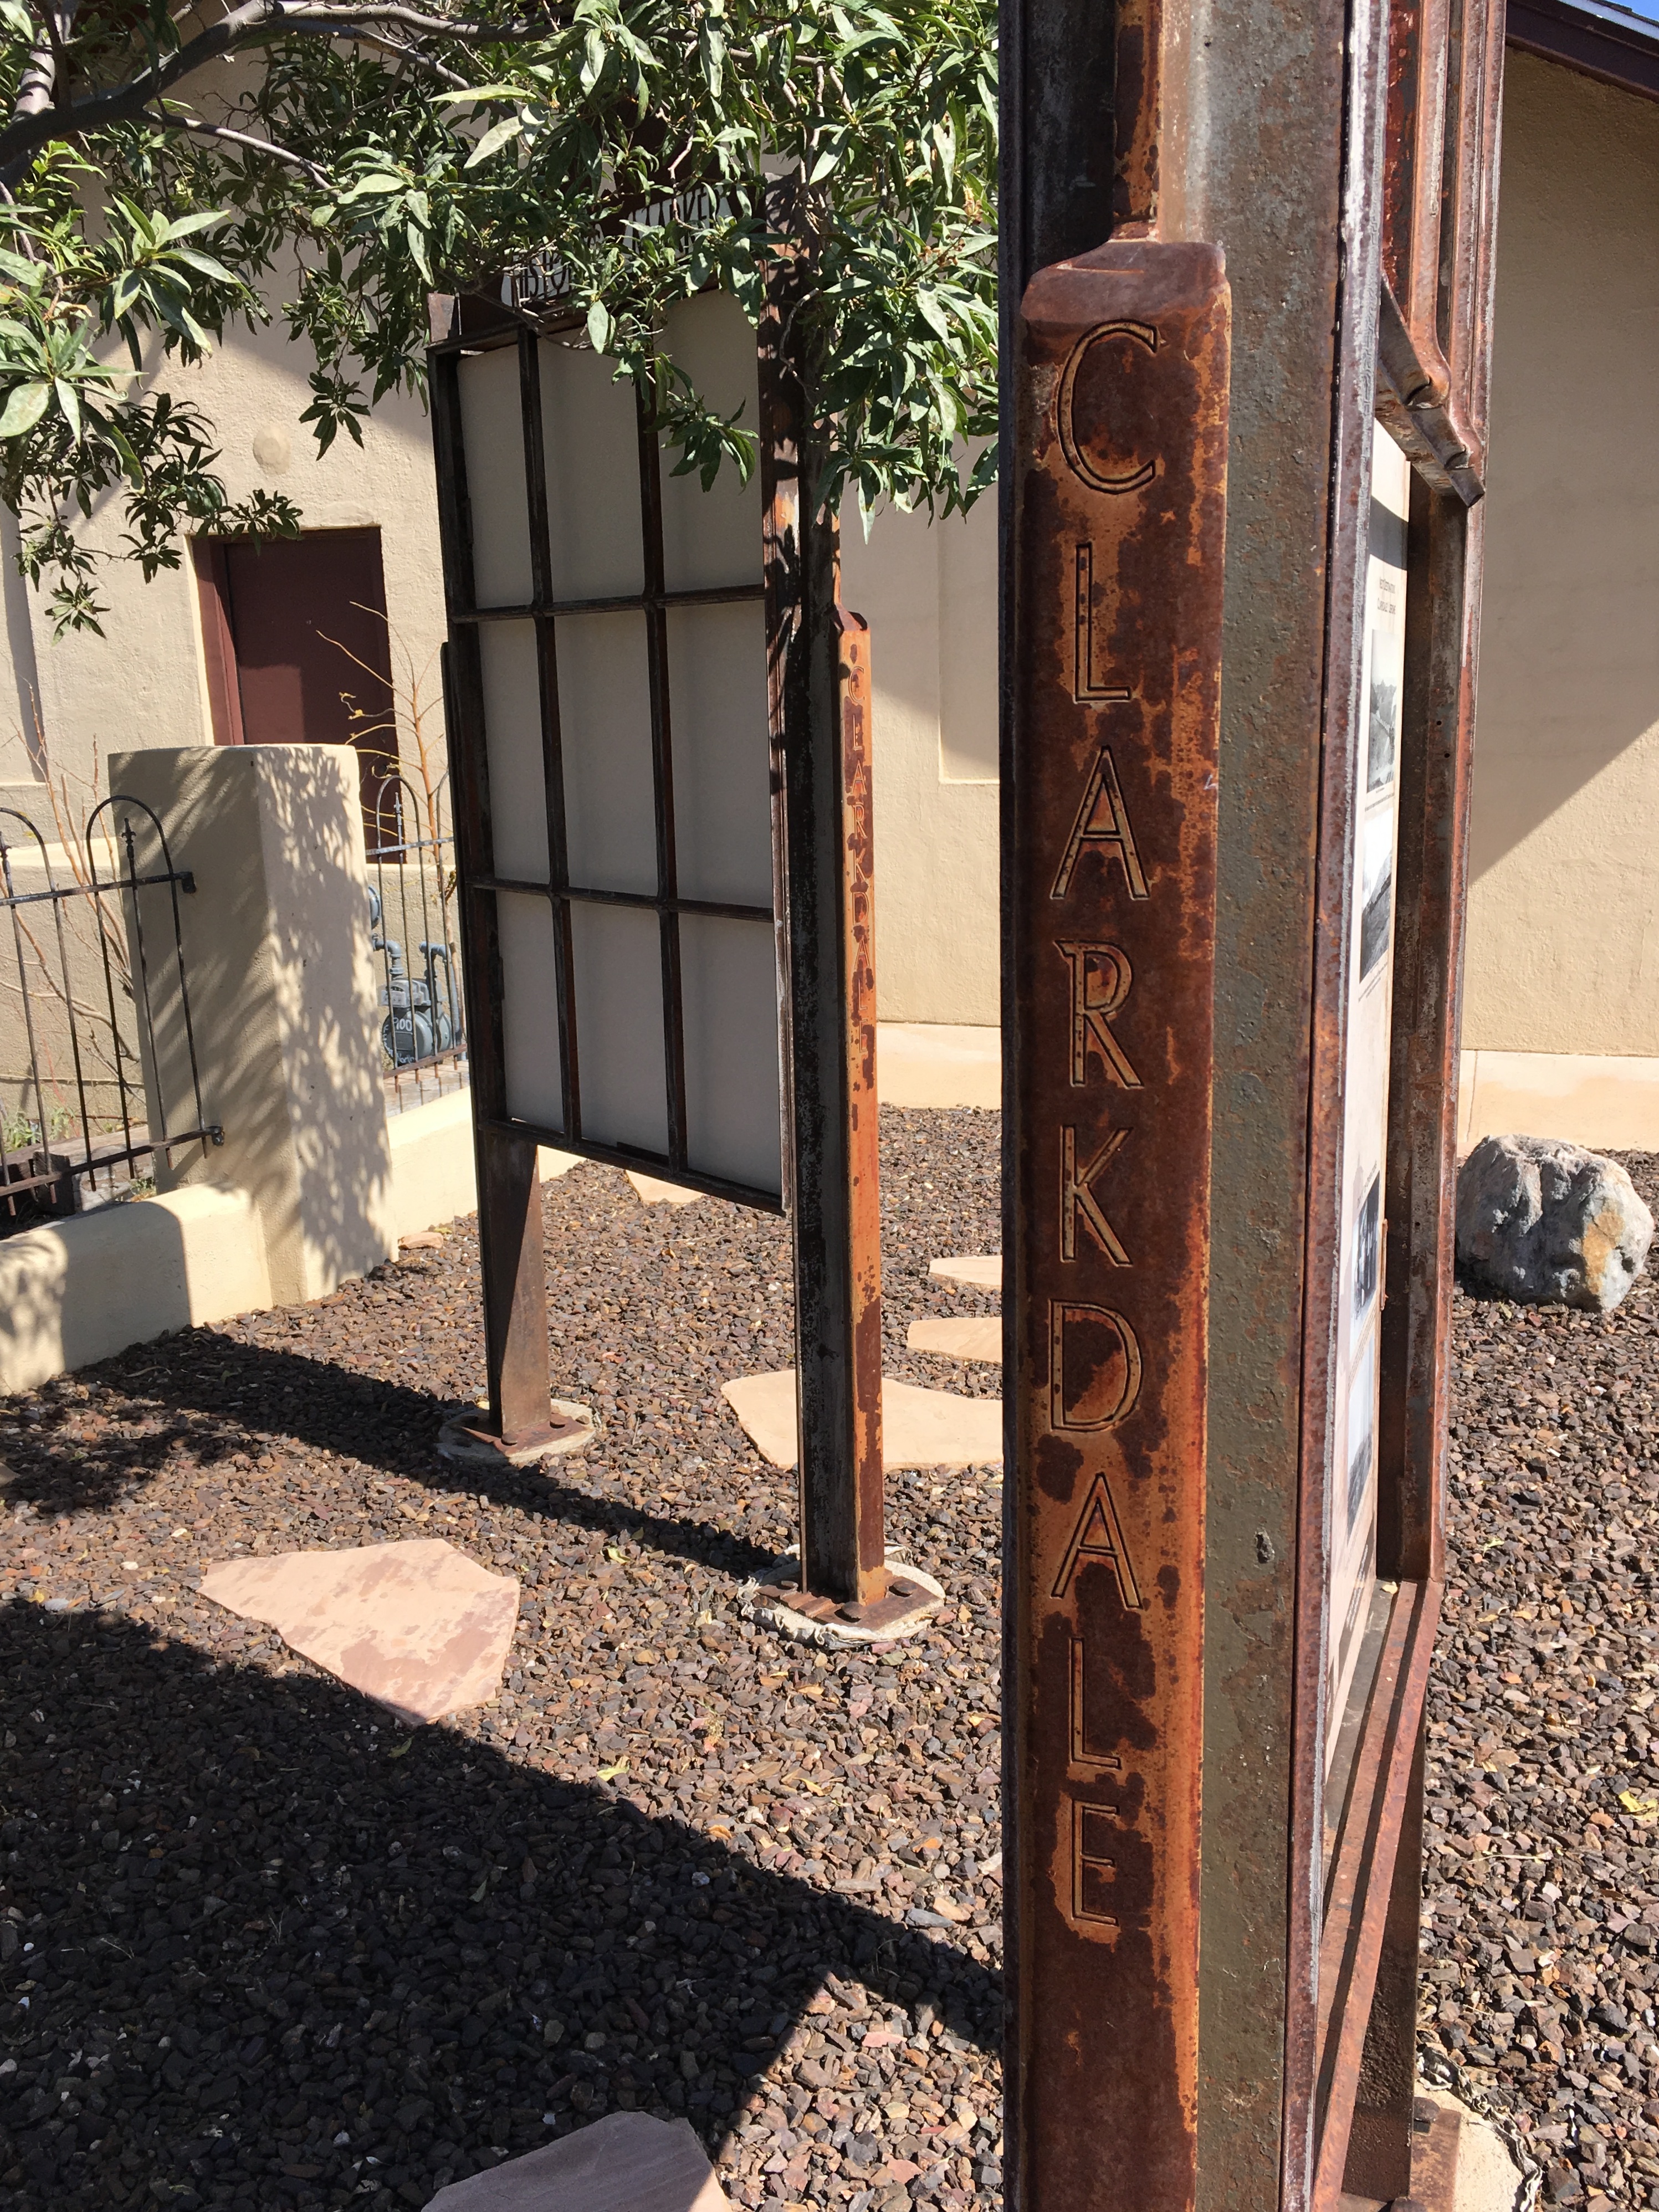
table, wood, furniture, gate, handrail, iron, flooring, outdoor structure